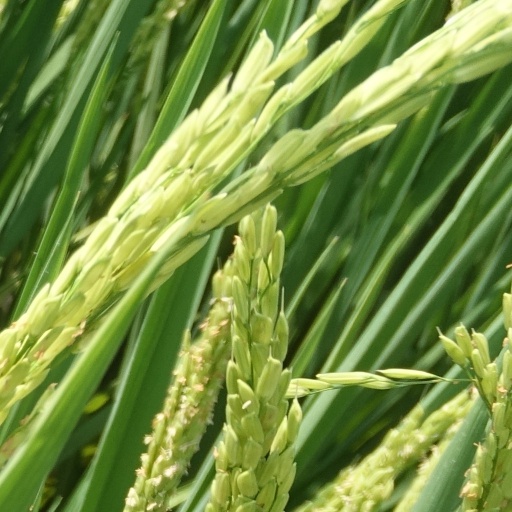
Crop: rice